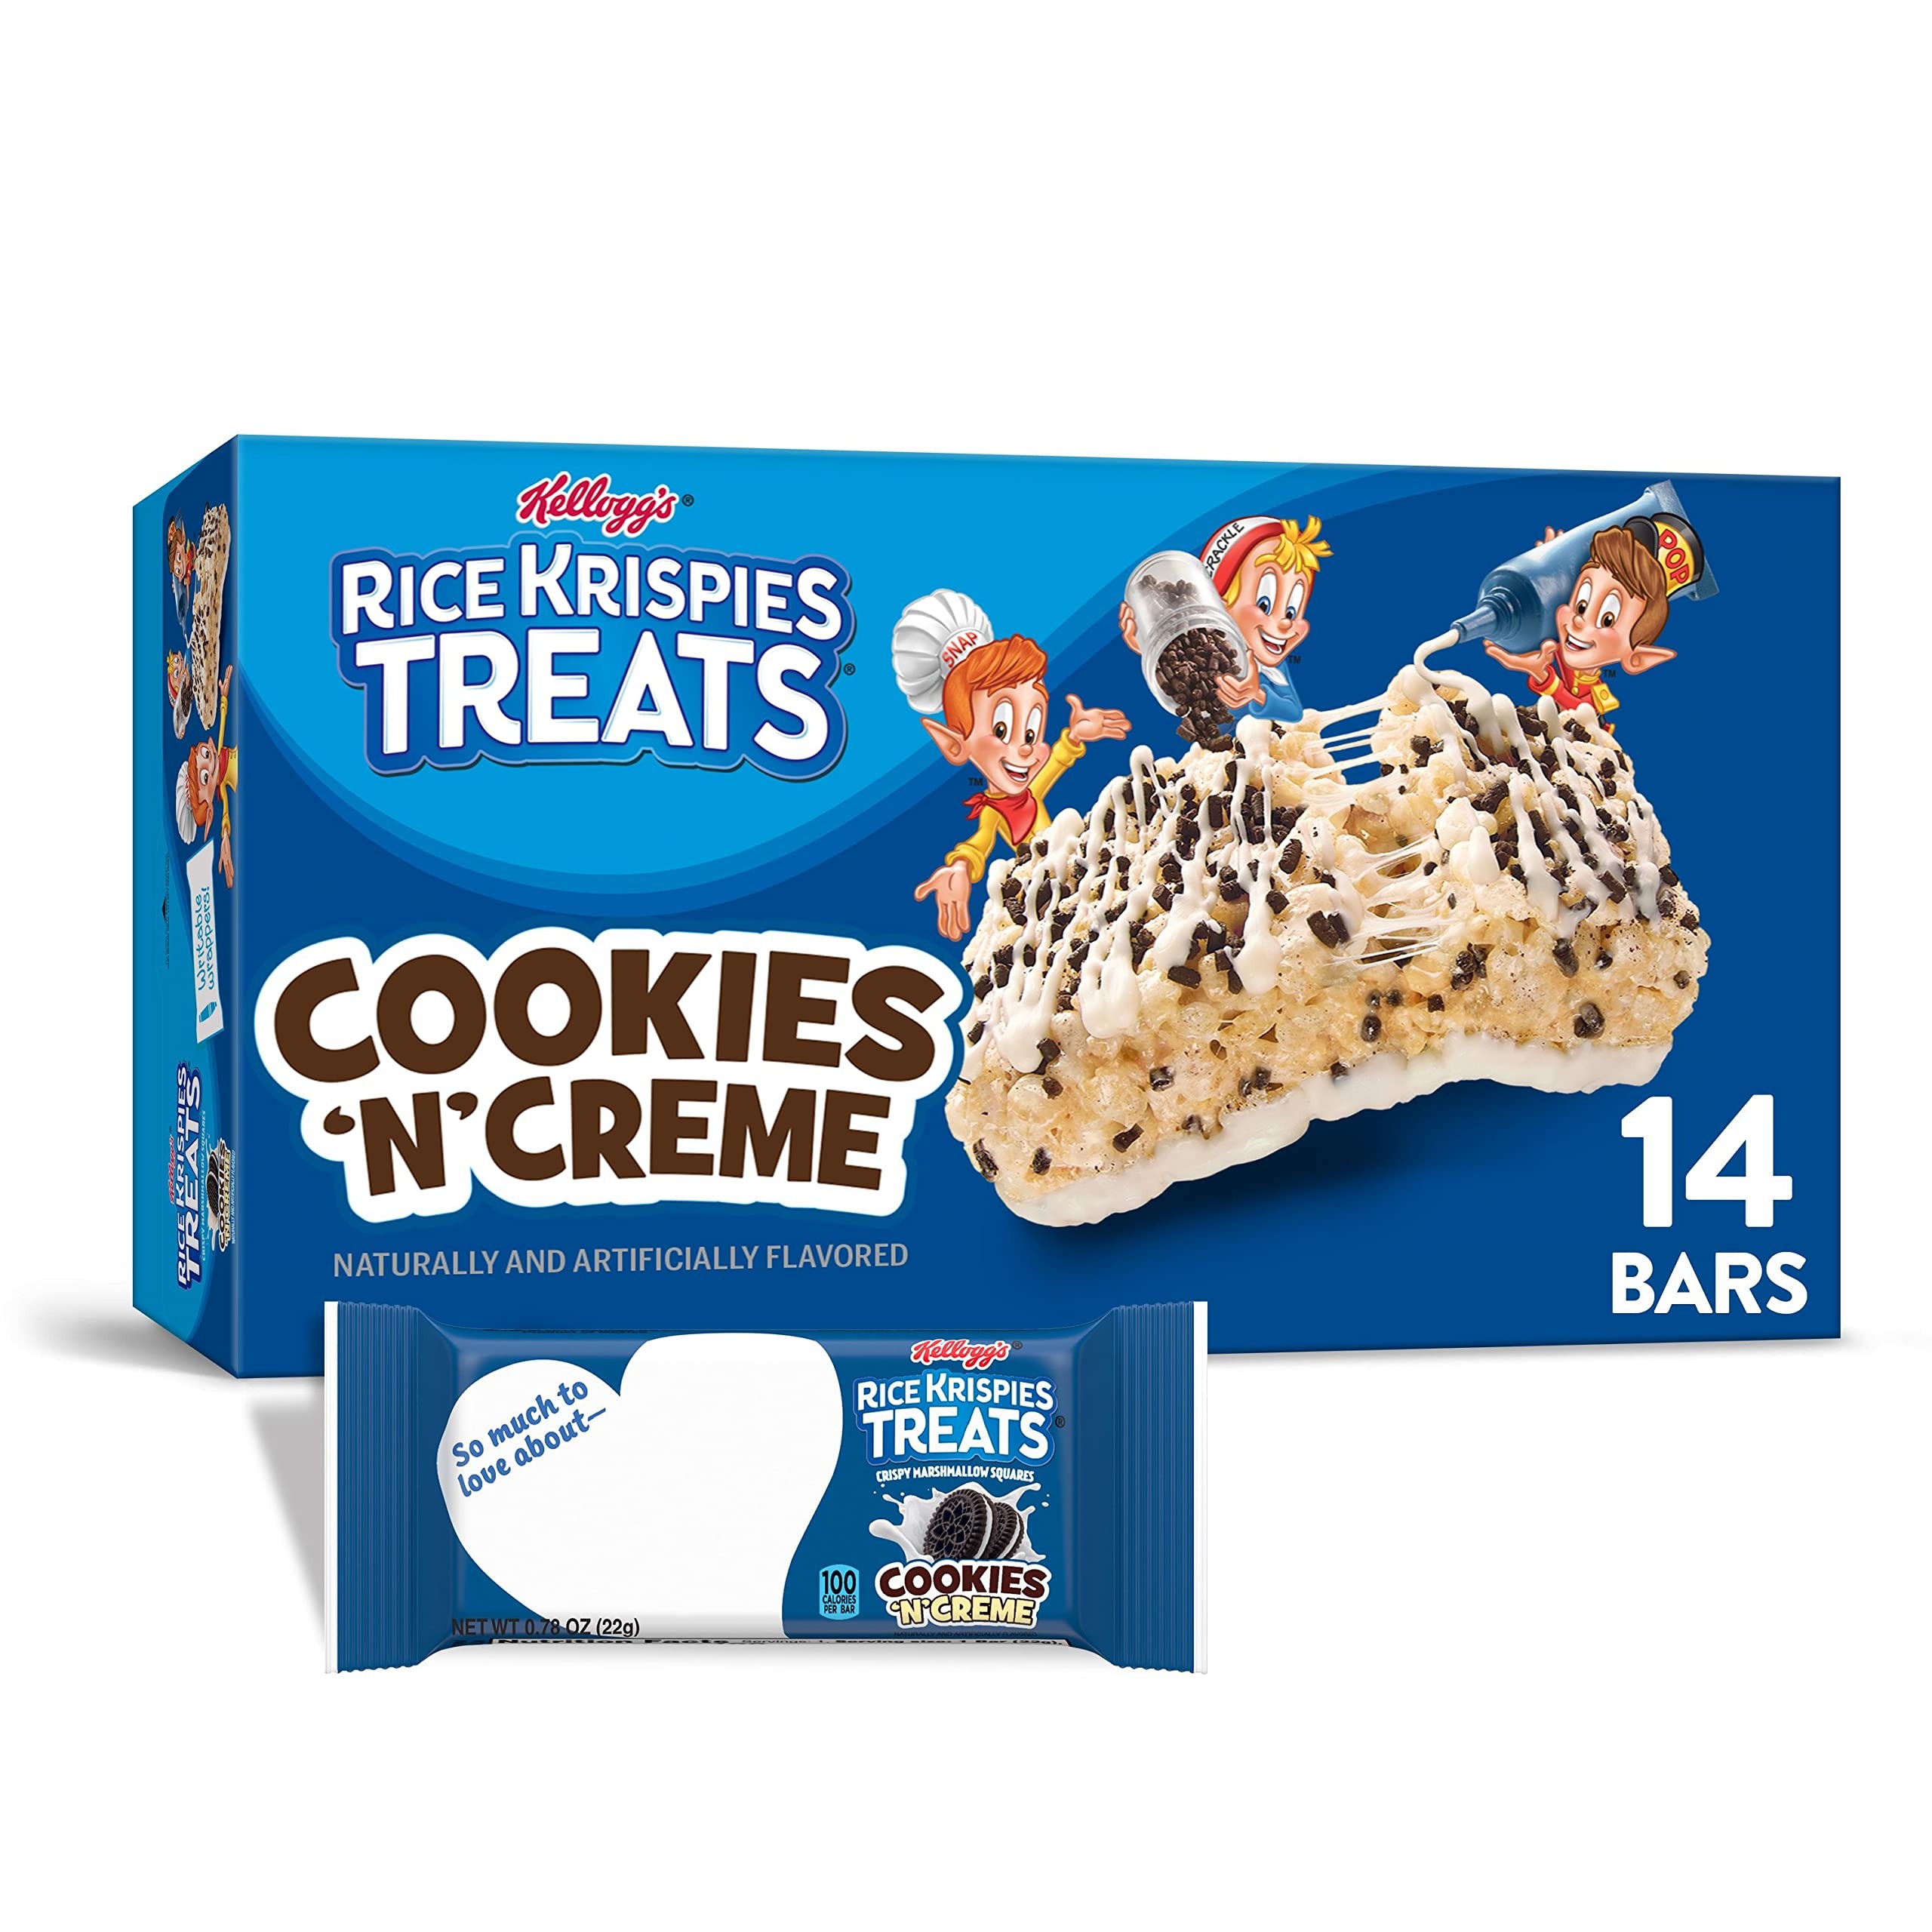
Item Name: Rice Krispies Treats Marshmallow Snack Bars, Kids Snacks, School Lunch, Cookies'n'Creme, 10.9oz Box (14 Bars)
Bullet Point 1: Two favorite flavors combine in one limited edition treat; individual Rice Krispies Treats are flavor packed with yummy, chocolatey cookie bits, rich crème, and a sweet confectionery coating
Bullet Point 2: Crispy rice cereal and the taste of gooey marshmallows combined with the sweet, indulgent flavor of chocolate cookies and smooth crème in every delicious bite
Bullet Point 3: A scrumptious, ready to eat snack made with the simple goodness of toasted rice cereal; made with no high fructose corn syrup
Bullet Point 4: A tasty treat that's sure to please the whole family; perfect for school lunches, afternoon snacks, and late night bites
Bullet Point 5: Convenient, on the go crispy marshmallow bars that come in a 10.9-ounce box of 14, individually wrapped packages
Value: 10.9
Unit: Ounce

Price: 8.13